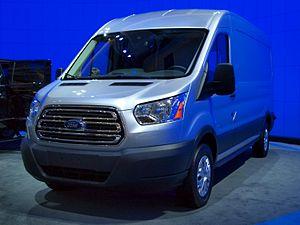
Le Ford Transit est un véhicule utilitaire léger produit par Ford depuis 1965. Vendu principalement en tant que fourgonnette, il existe également en minibus. Il s'est vendu à plus de huit millions d'exemplaires depuis sa sortie, sur cinq générations, ce qui en fait le troisième utilitaire le plus vendu.